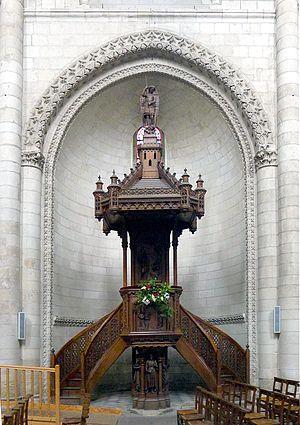
Eglise de la Trinité (chaire) - Angers
L'église de la Trinité d'Angers est un édifice religieux situé à Angers, en Maine-et-Loire, classé aux monuments historiques en 1840.